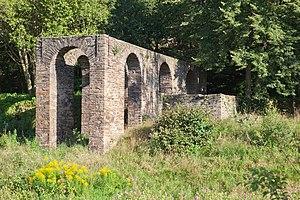
Un ascenseur à bateaux est un dispositif de franchissement de dénivelé pour bateaux, permettant à une embarcation de franchir rapidement de grandes différences de niveau entre deux plans d'eau.